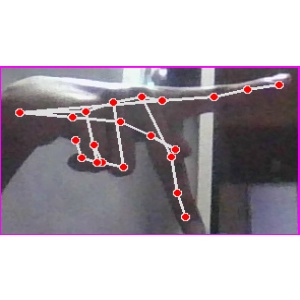
अक्षर: प